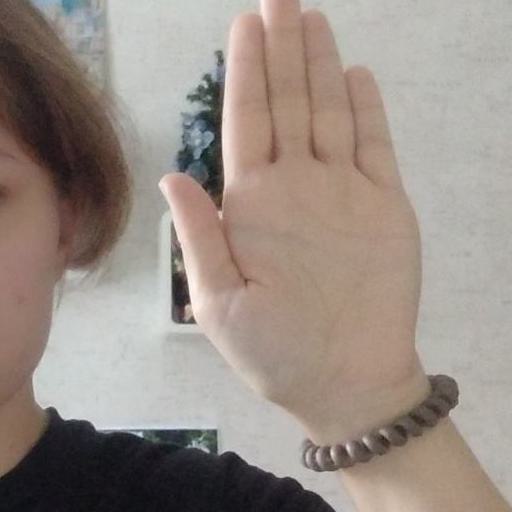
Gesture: stop